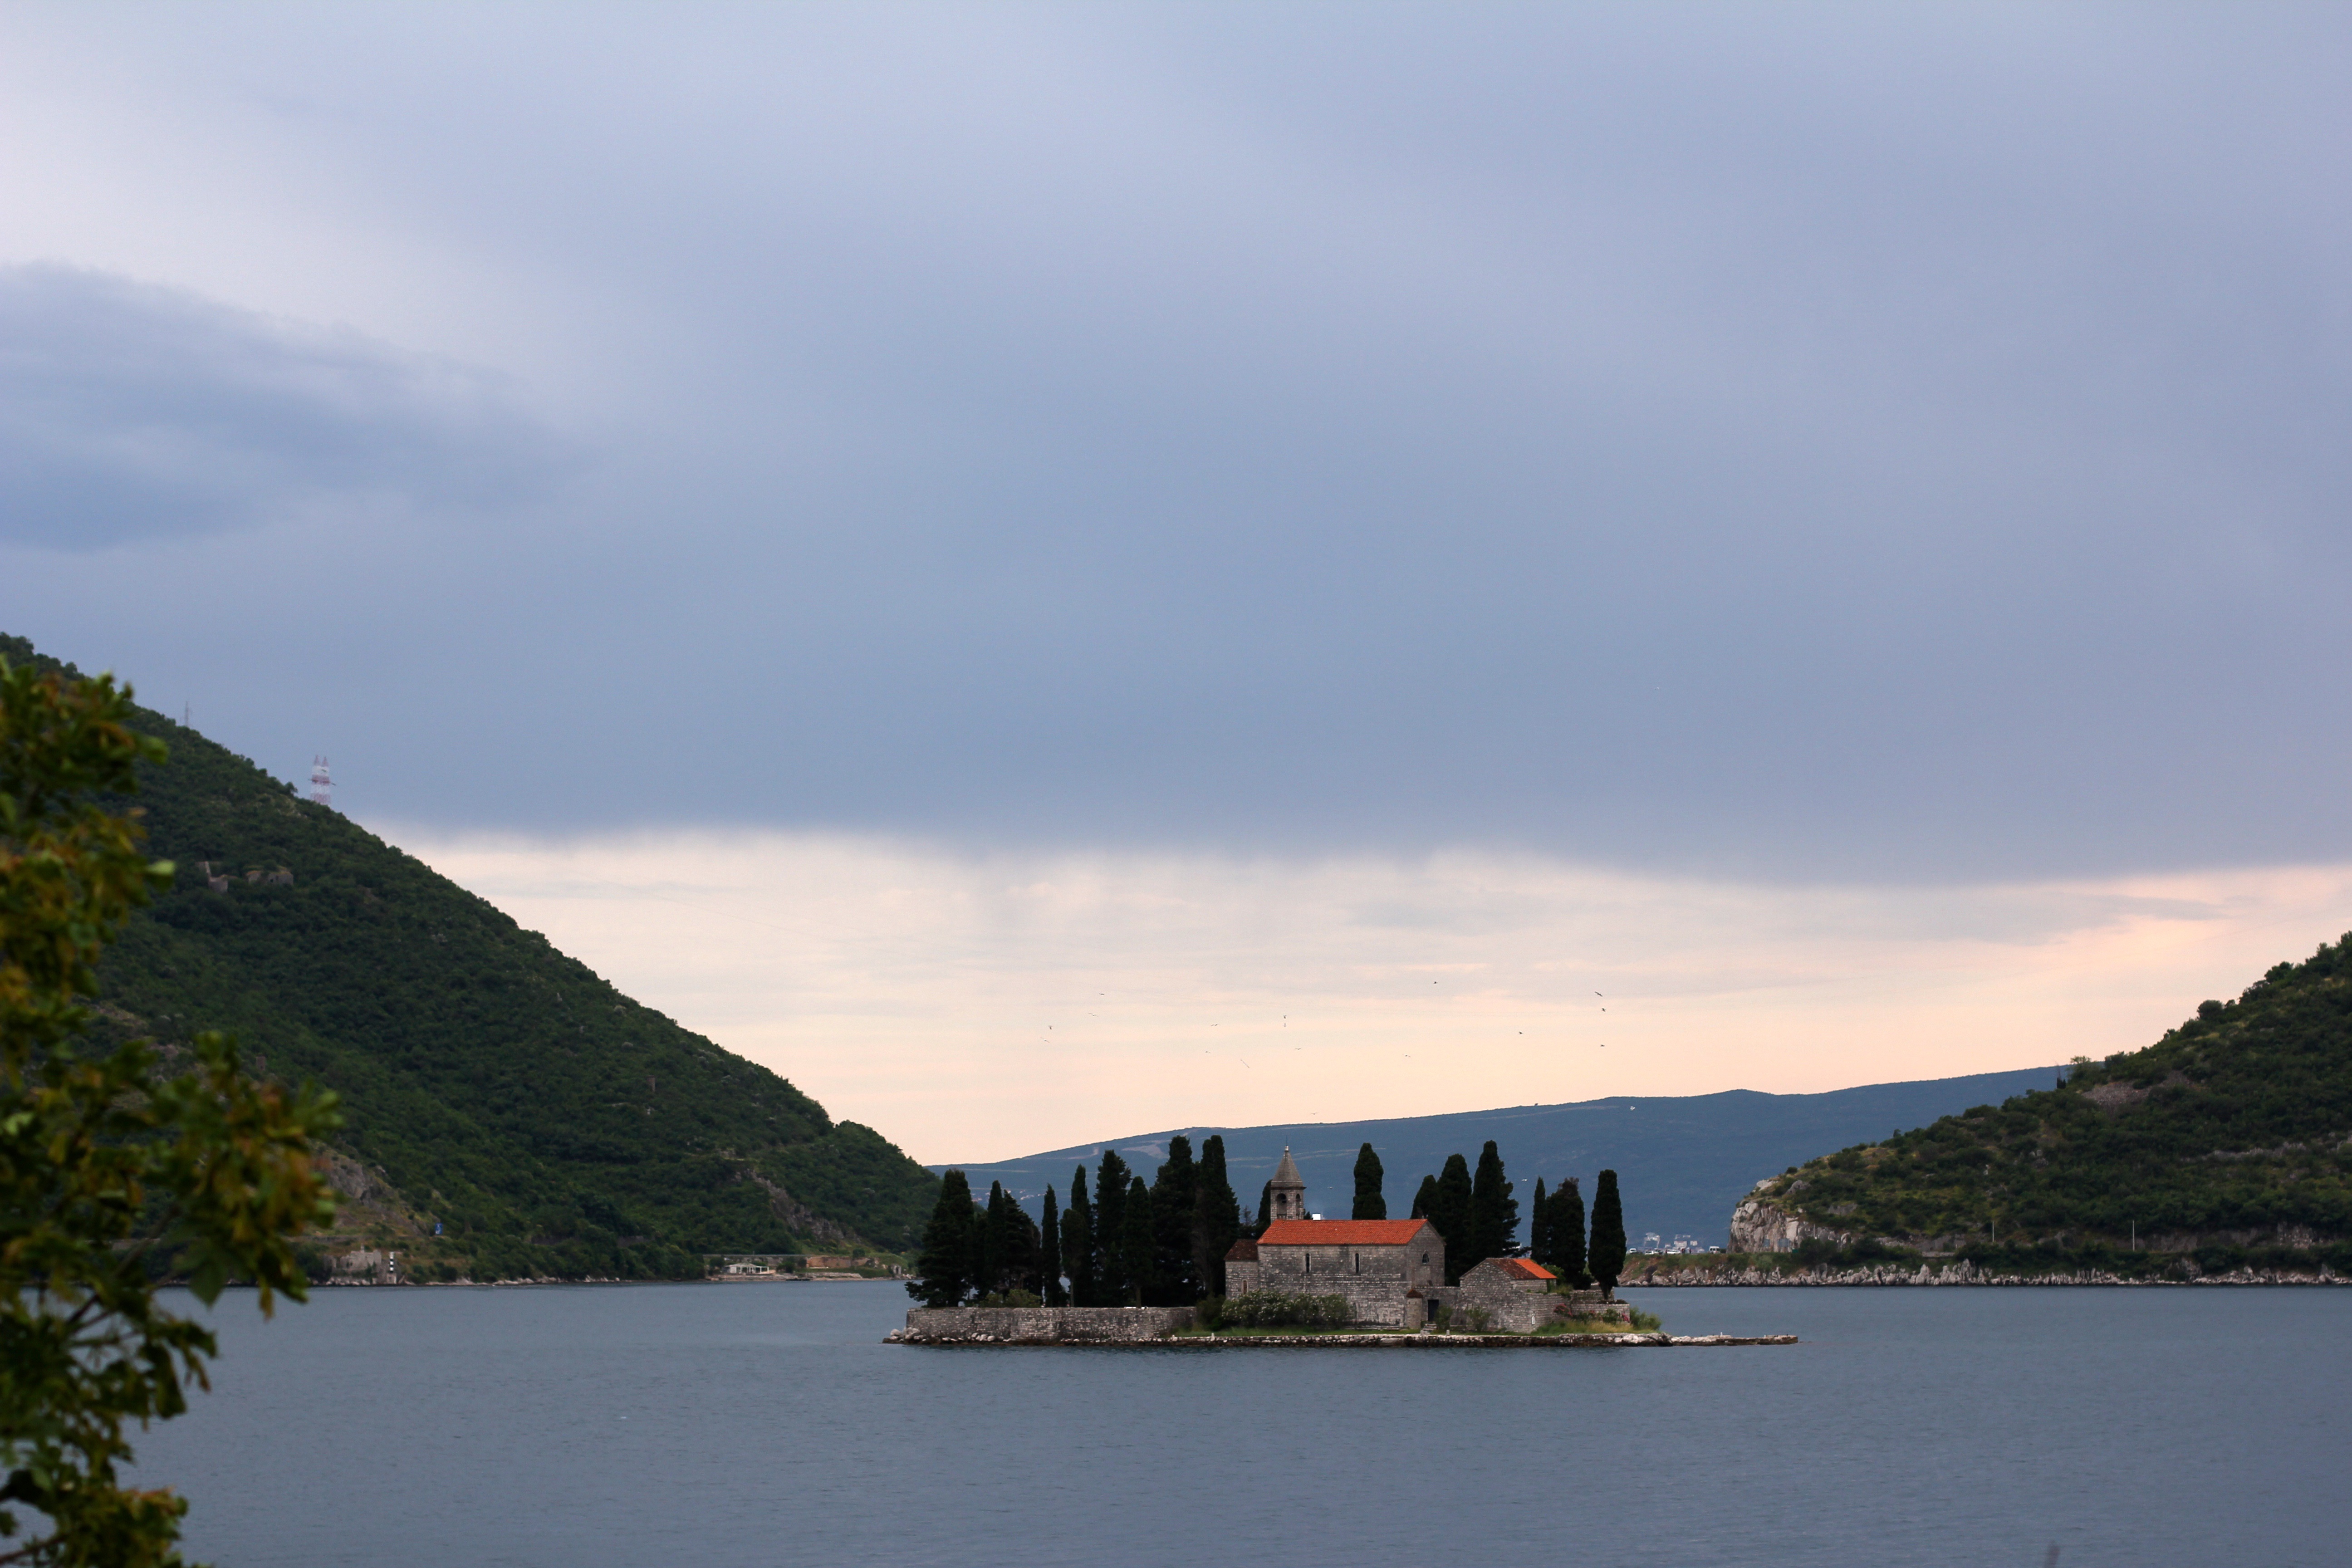
sea, coast, water, mountain, cloud, shore, lake, river, reflection, vehicle, small, holiday, bay, island, fjord, reservoir, waterway, body of water, places of interest, loch, montenegro, landform, geographical feature